Victorian Legislative Council

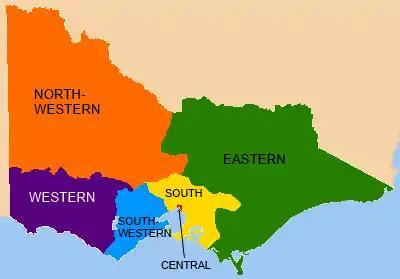
VLC electoral provinces, 1856–1882

The new Constitution came into effect in 1856. It created a bicameral Parliament of Victoria, with the Legislative Assembly being the lower house and the Council being the upper house. The Council consisted of 30 members, with five members being elected from each of the six provinces. The Parliament of Victoria first met on 21 November 1856 at the almost completed main sections of Parliament House. James Frederick Palmer was elected first President of the Council.